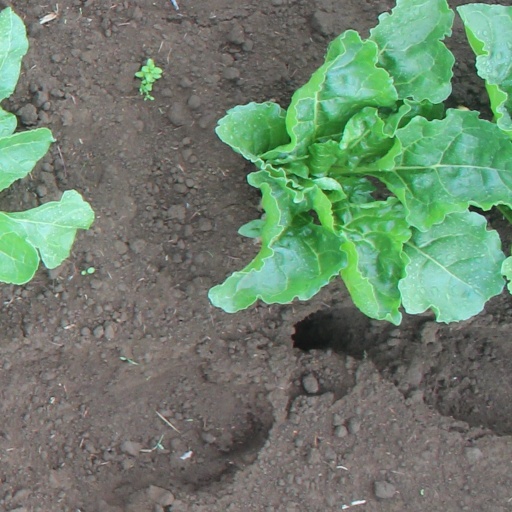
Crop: sugar beet